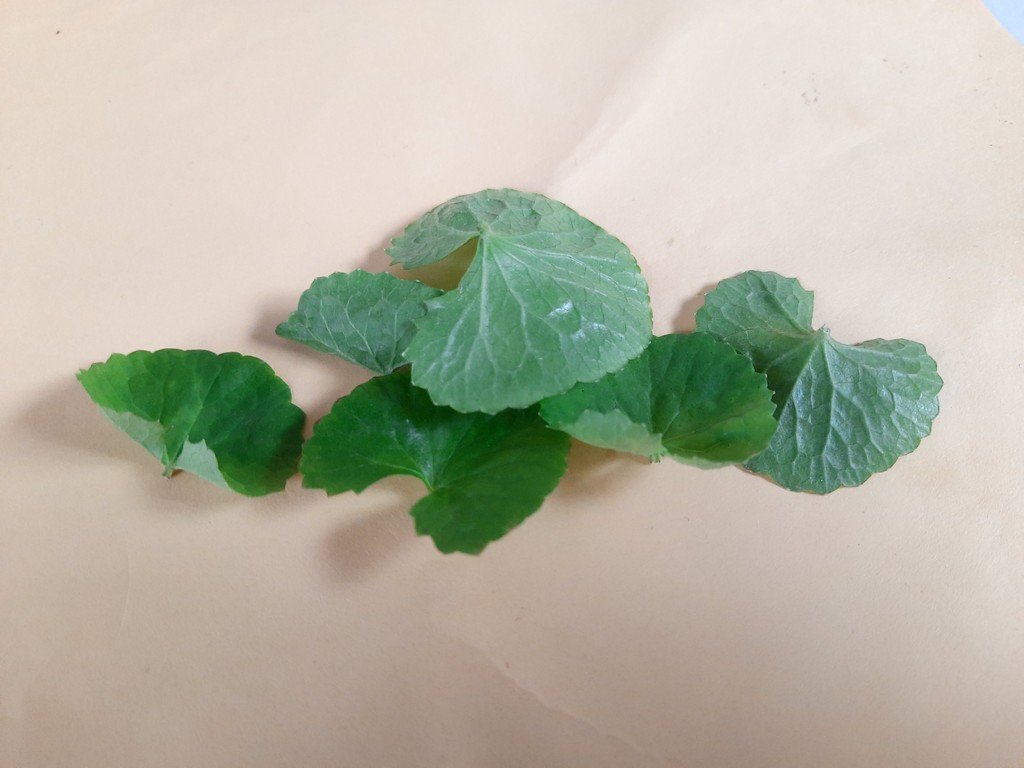
Label: Healthy